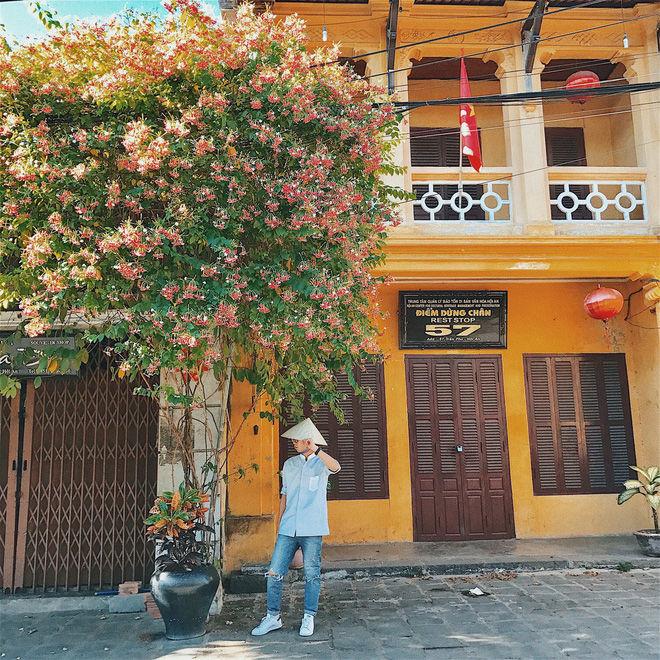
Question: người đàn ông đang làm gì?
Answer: người đàn ông đang tạo dáng để chụp ảnh